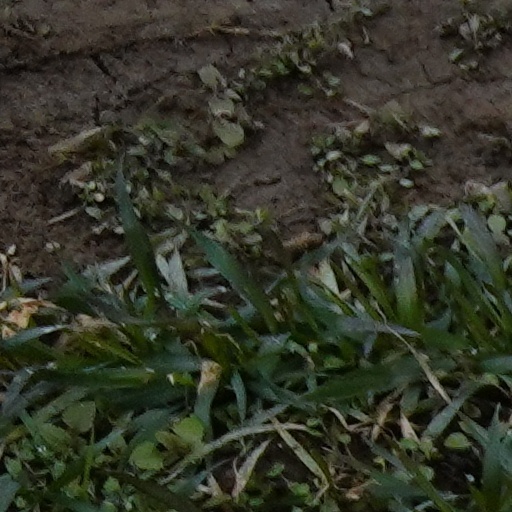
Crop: wheat